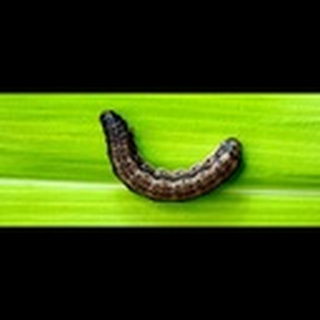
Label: cotton_army_worm